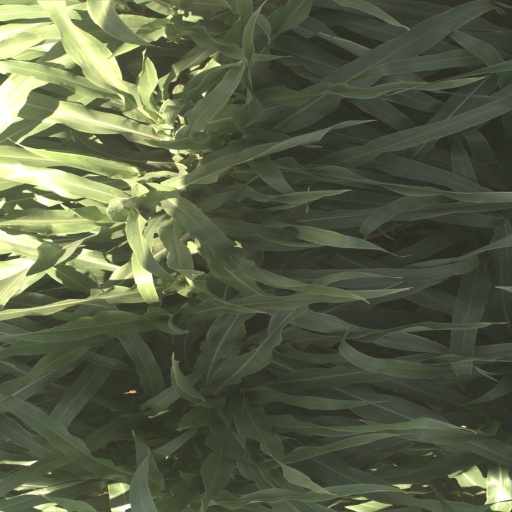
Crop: sorghum